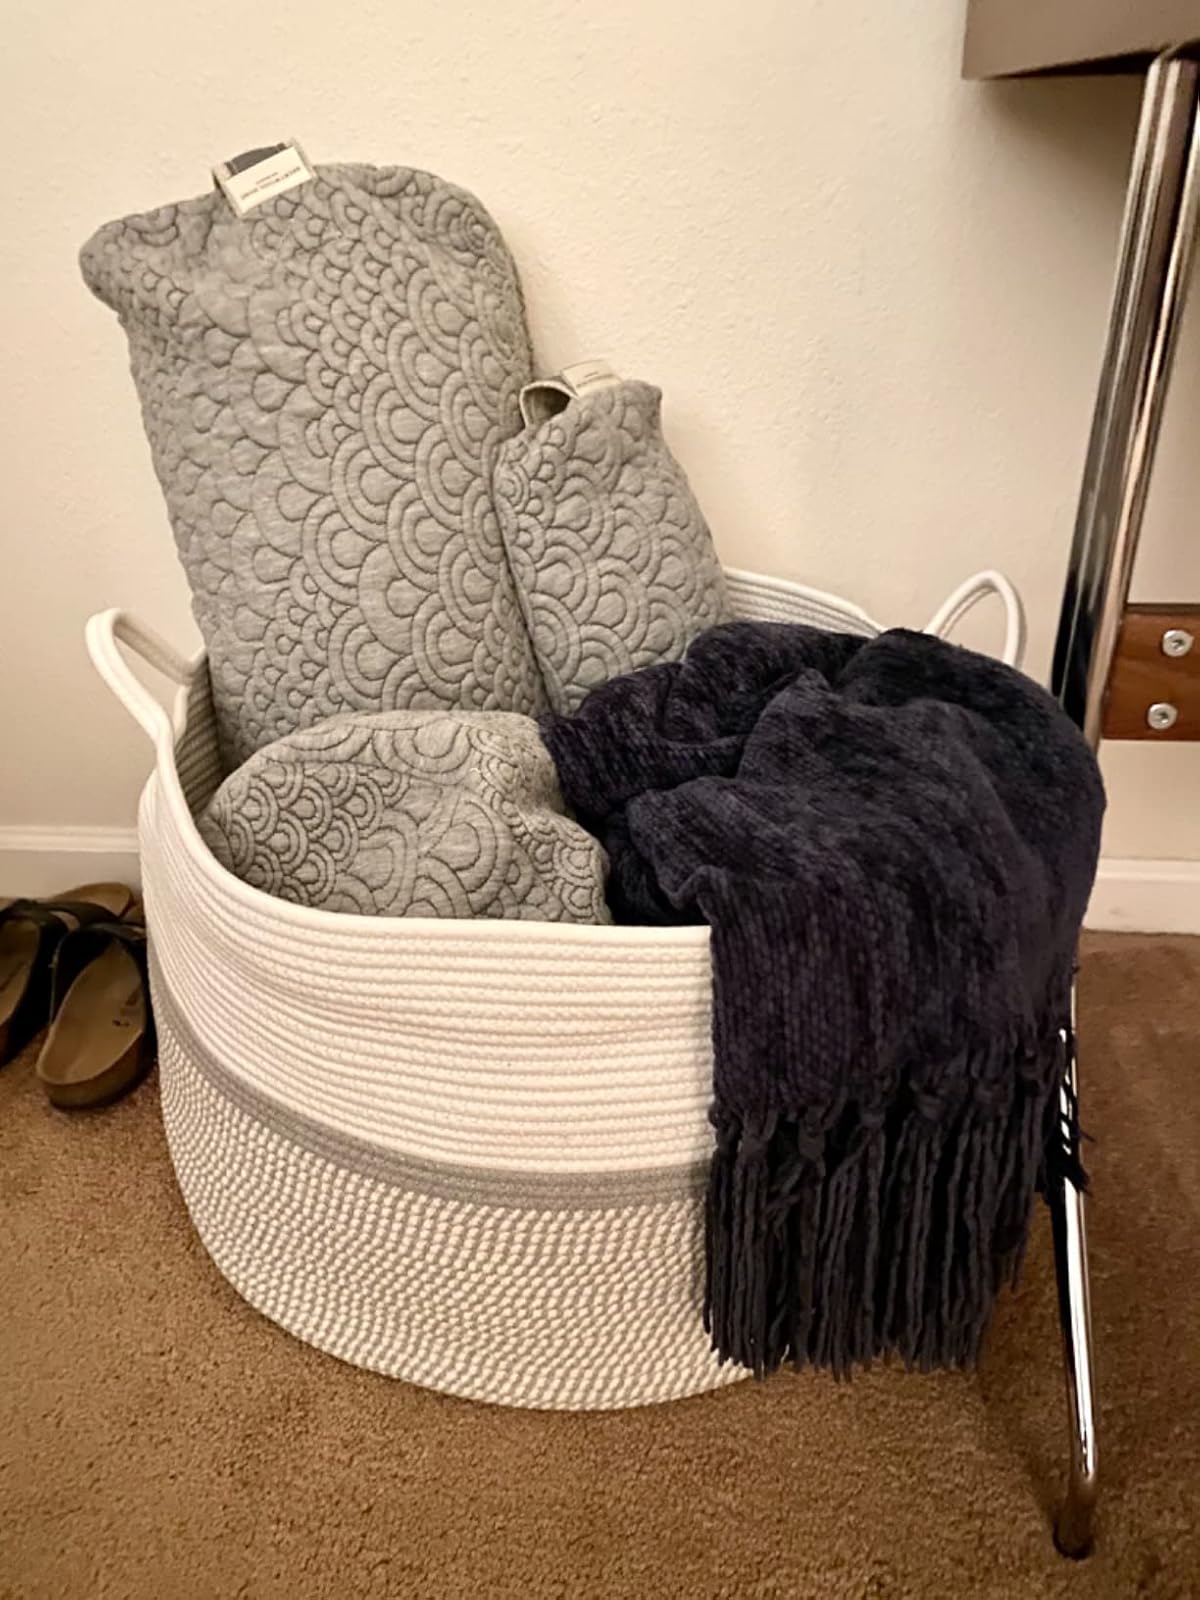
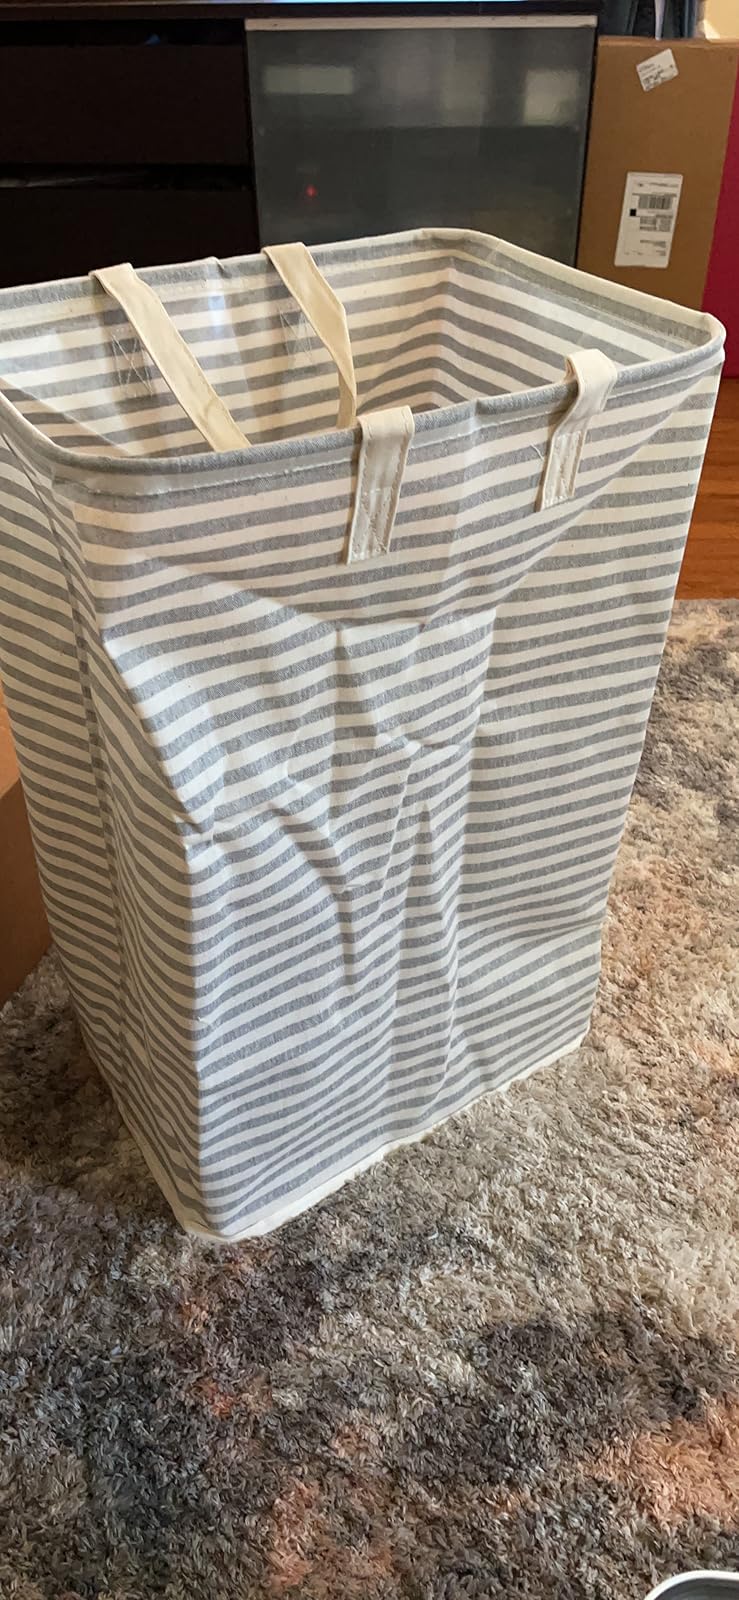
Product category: items_hamper
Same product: no